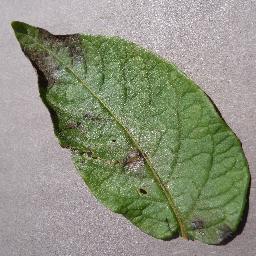
Label: Potato___Late_blight